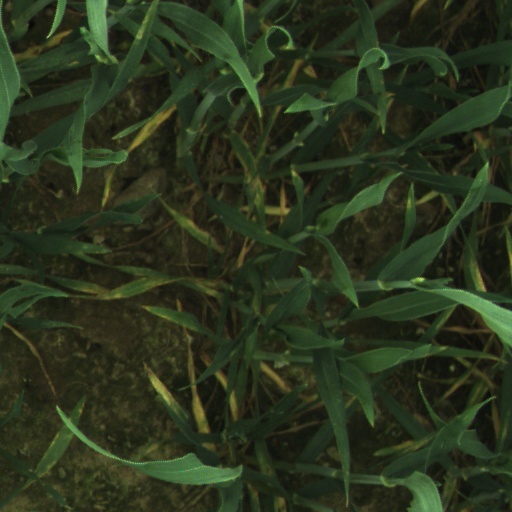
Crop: wheat